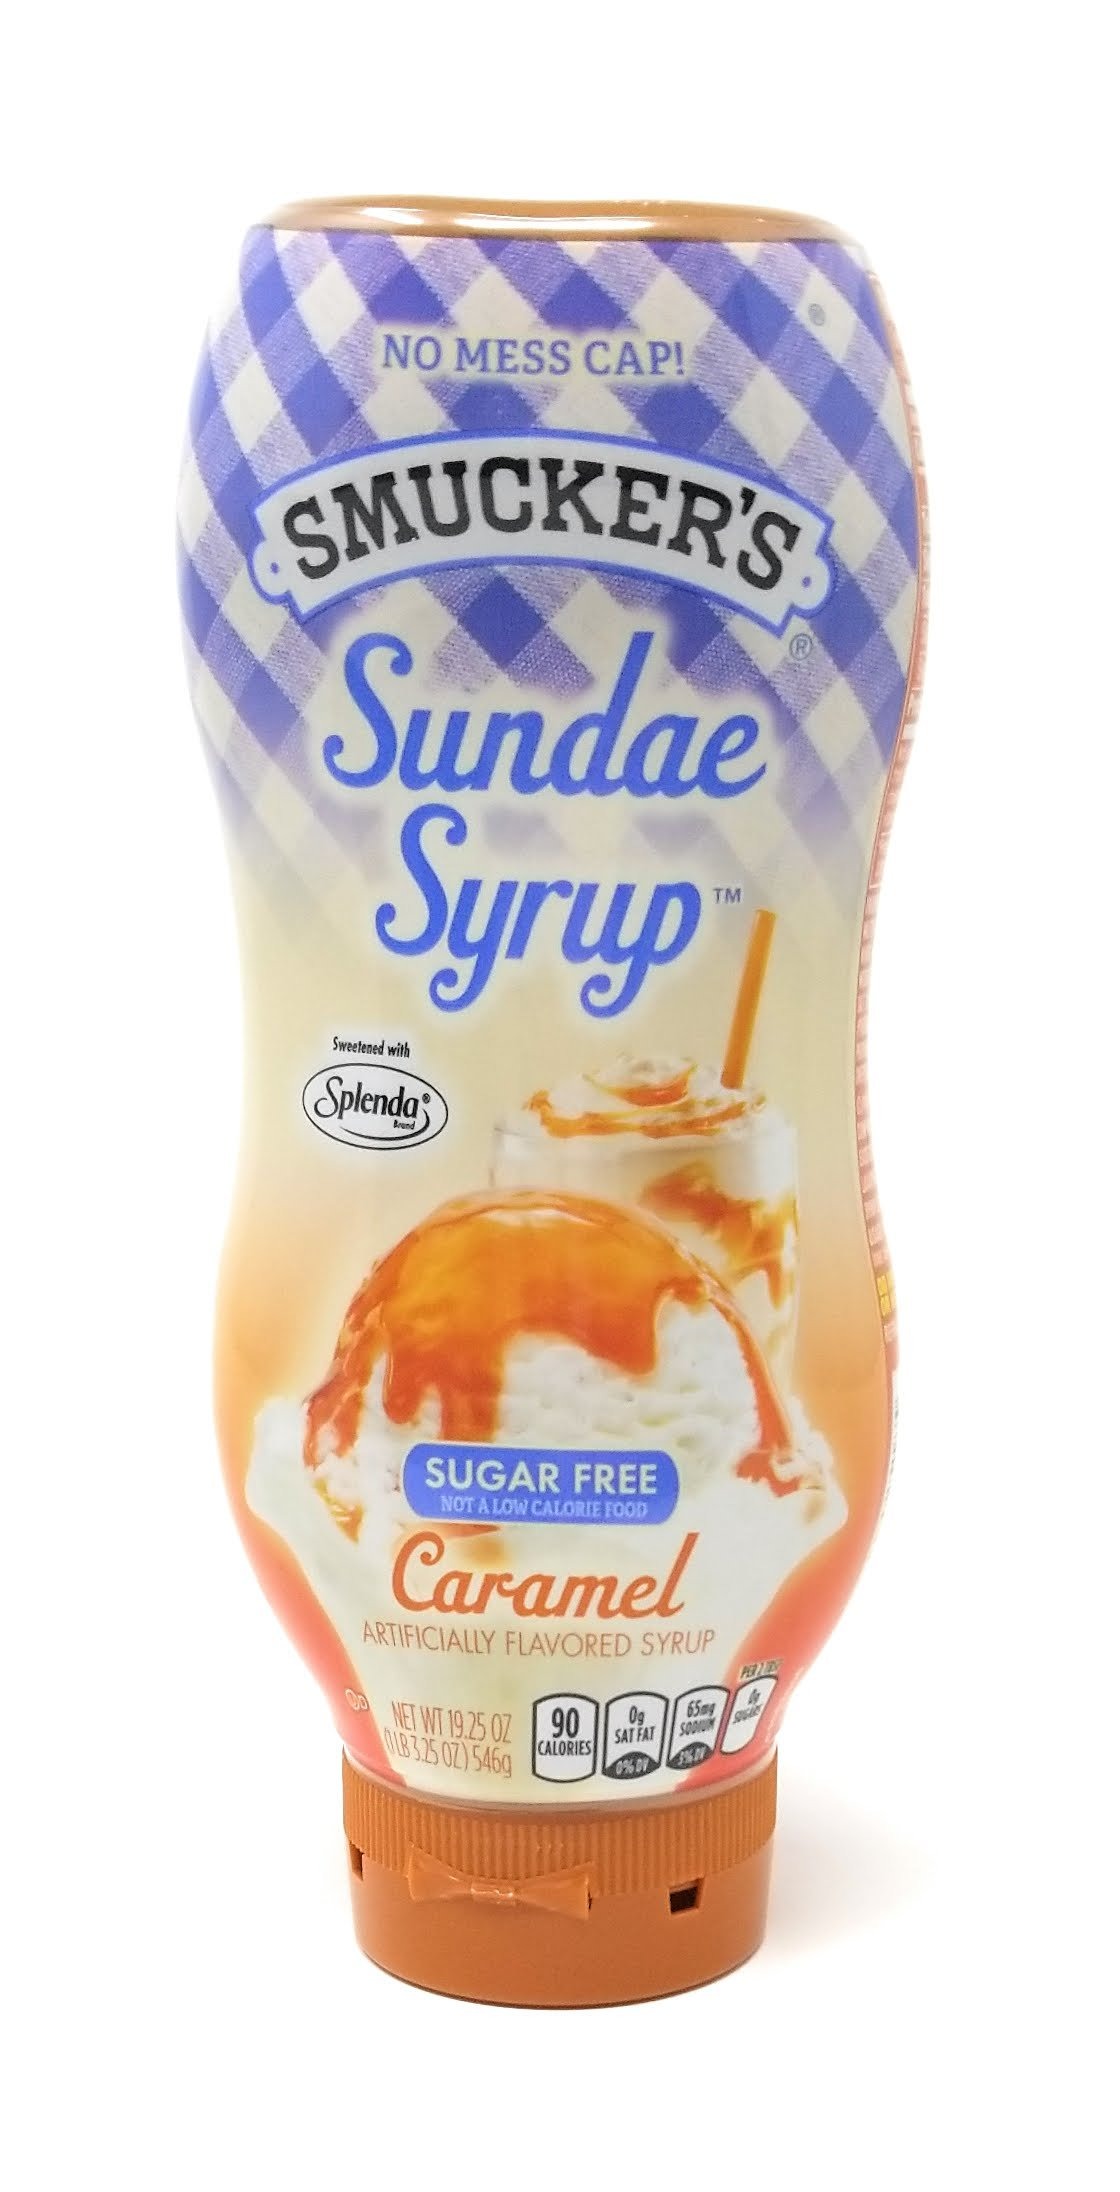
Item Name: Smucker's Sundae Syrup Sugar Free Caramel Flavored Syrup, 19.25oz (Pack of 3)
Bullet Point: Smuckers sugar free topping
Product Description: 3 - 19.25oz bottles
Value: 57.75
Unit: Ounce

Price: 4.98